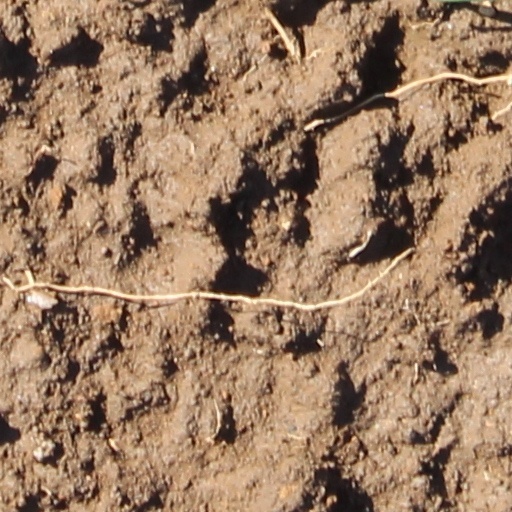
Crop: wheat